Humble Administrator's Garden

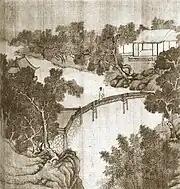
Sketch of the garden by Wen Zhengming

On the garden's site was first built a garden during the Shaoxing period (1131–1162) of the Southern Song dynasty. Afterwards it changed ownership, and was destroyed or modified continually. It was the residence and garden of Lu Guimeng, a Tang dynasty scholar. Later in the Yuan dynasty it became the Dahong Temple's garden.